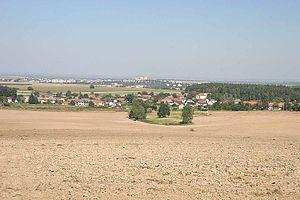
Rabštejnská Lhota est une commune du district de Chrudim, dans la région de Pardubice, en Tchéquie. Sa population s'élevait à 771 habitants en 2017.